VS-21

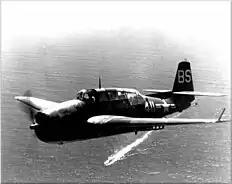

In 1947–1948, VA-1E conducted regular ASW exercises aboard "Badoeng Strait" between the U.S. West Coast and the Western Pacific. The squadron saw extensive service in ASW trials and tactics development aboard "Badoeng Strait".